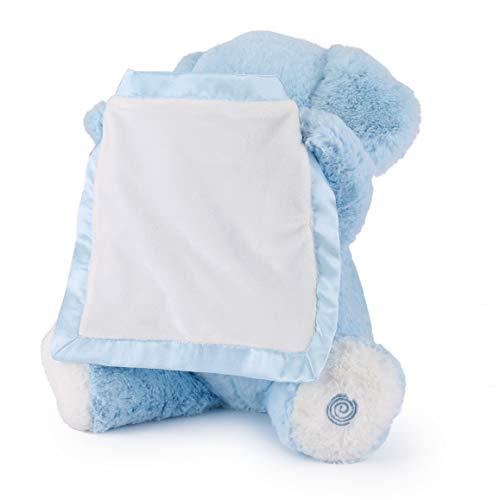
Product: Spin Master Peek a Boo Puppy Animated Stuffed Animal Plush, Blue, 10"
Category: Toys & Games | Stuffed Animals & Plush Toys | Stuffed Animals & Teddy Bears
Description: Bashful blue Peek-A-Boo puppy features safe, soft embroidered eyes and movable arms holding a matching, satin-accented blanket that provides additional tactile play sensation.
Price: $19.09